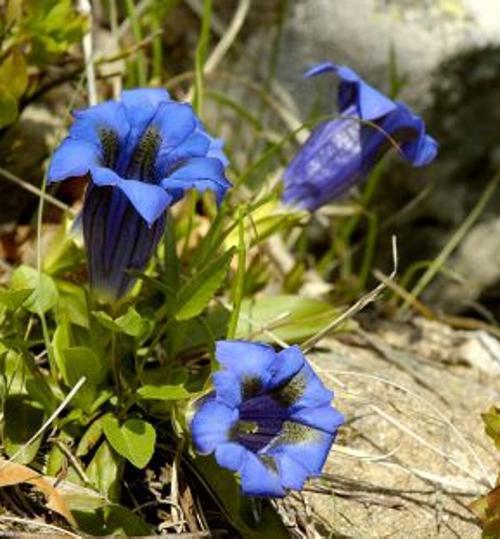
Label: stemless gentian